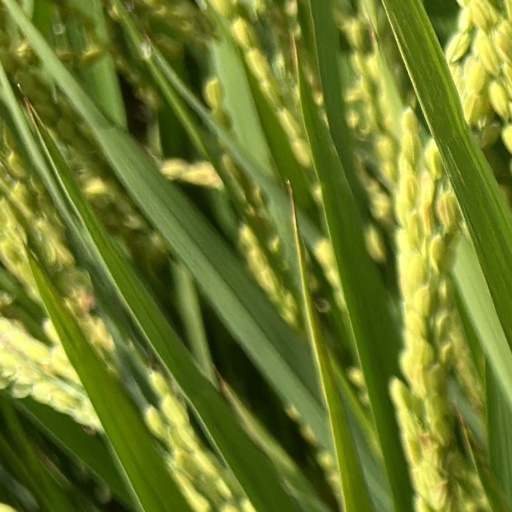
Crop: rice